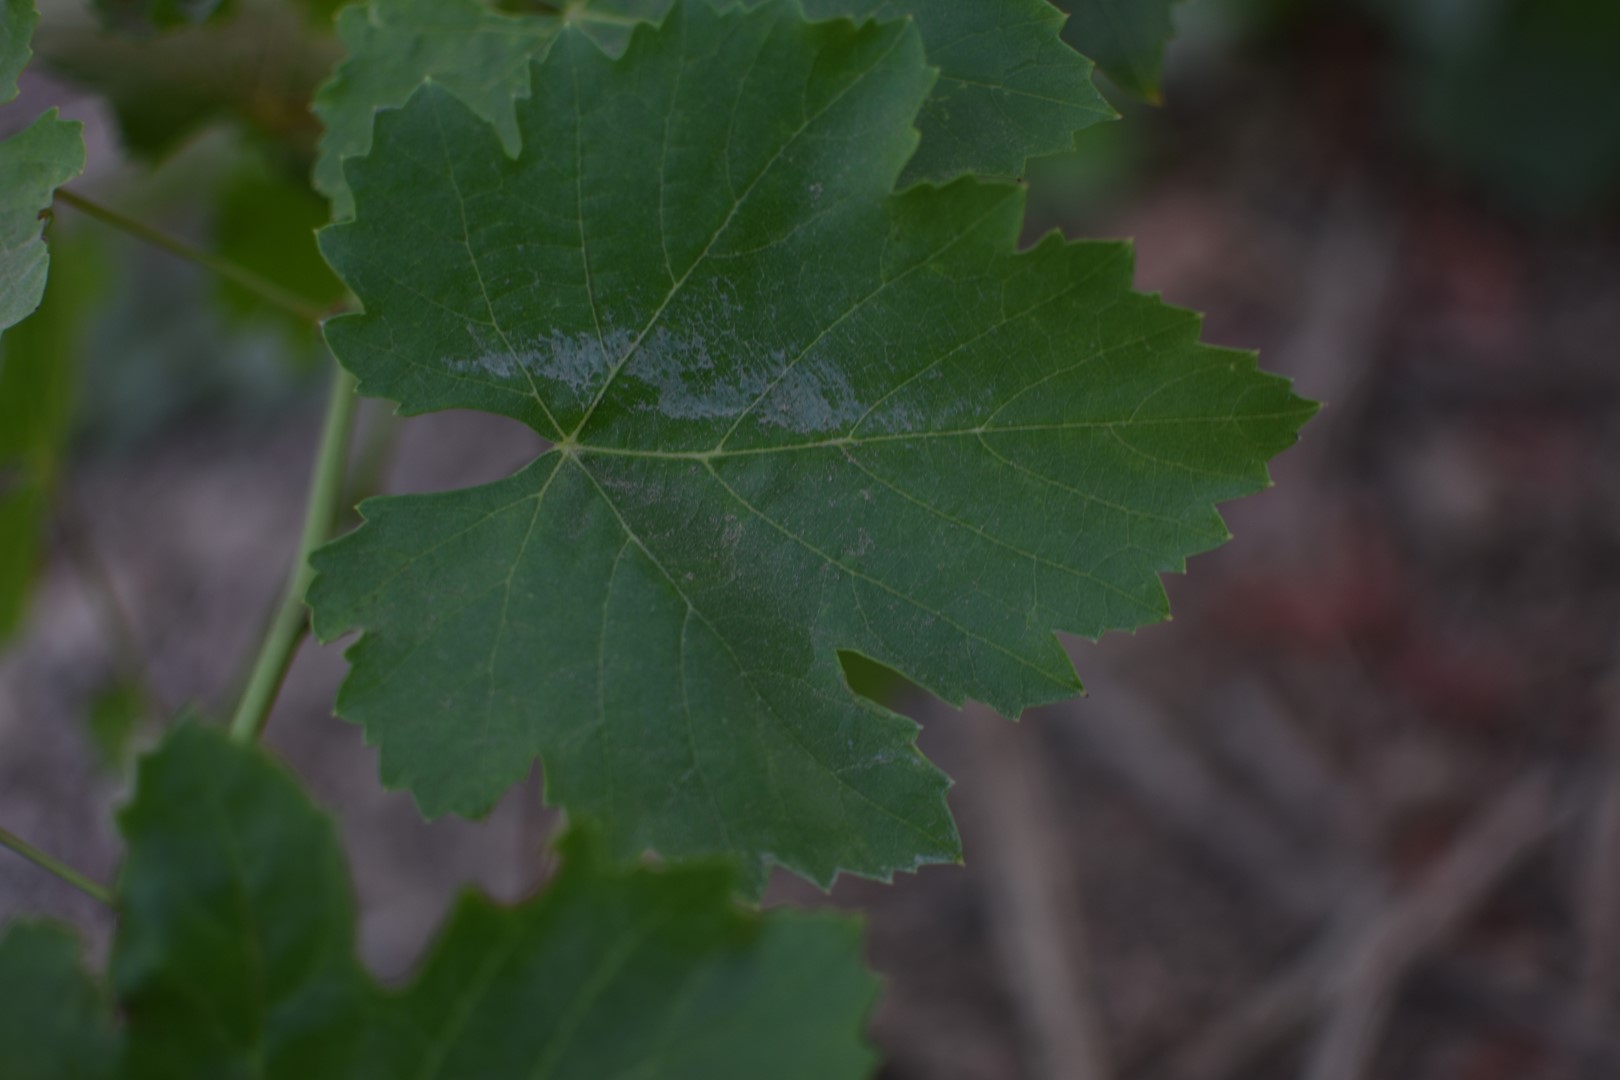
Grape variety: Thompson Seedless